2010–11 in German football

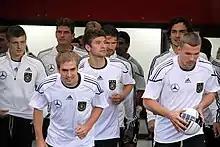
The Germany squad before a UEFA Euro 2012 qualification match in June 2011 (l-r: Toni Kroos, Mario Gómez, Philipp Lahm, Thomas Müller, Arne Friedrich, Sami Khedira, Mats Hummels and Lukas Podolski).

The German men's national team were drawn into UEFA Euro 2012 qualifying Group A.